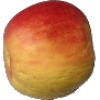
Label: Apple Red Yellow 1